Upholstery frame

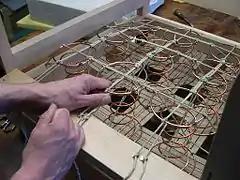
Upholsterer

In furniture-making, the upholstery frame of a piece of furniture gives the structural support and determines the basic shape of the upholstered furniture. The frame may be a basic piece of wooden furniture before it is upholstered. Like a finished piece of furniture before the upholstering, the frame establishes the final quality, including its durability, and limits the final design, padding, cushioning, or cover.